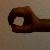
The image shows a hand gesture representing the number 0 in Indian Sign Language.